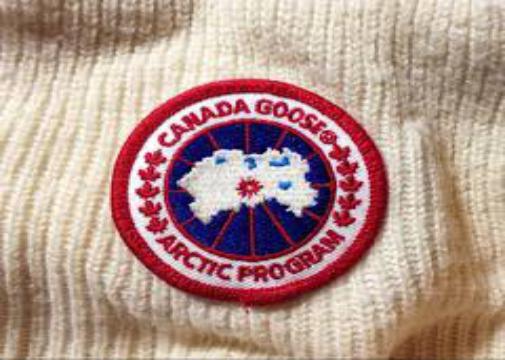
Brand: Canada Goose
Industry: Clothes